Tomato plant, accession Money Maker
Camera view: vertical (180 deg); turntable rotation: 210 degrees
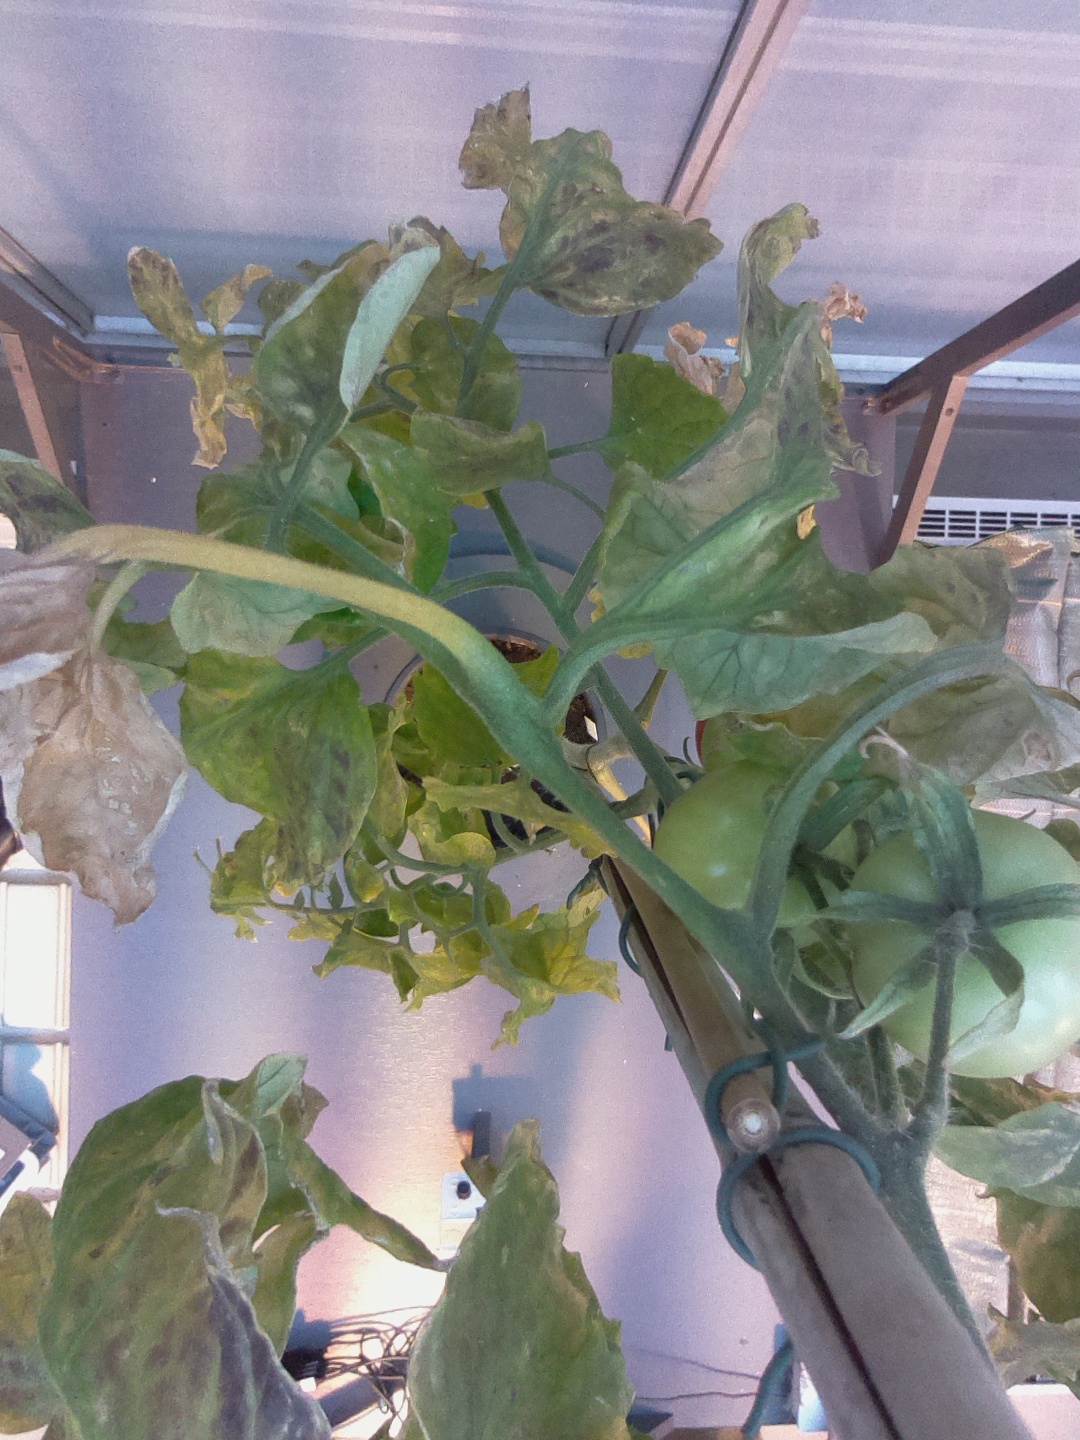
BBCH growth stage 81: 10%-20% of fruits show typical fully ripe color